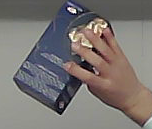
Product: barilla_lasagne